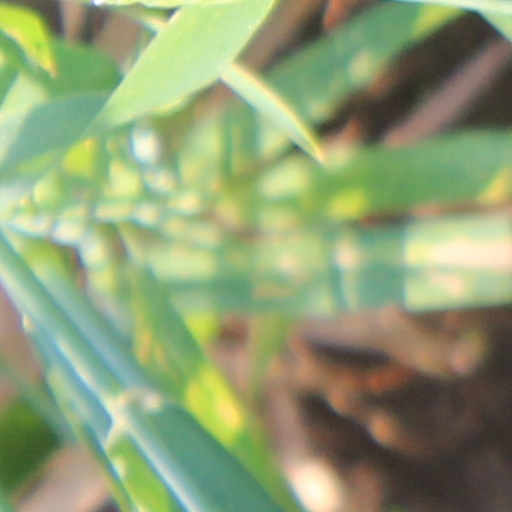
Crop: wheat